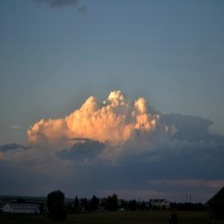
Cloud type: Stratus